Mahmoud Afshardoust

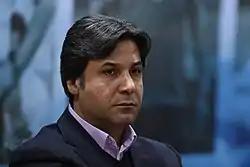

Mahmoud Afshardoust (born 22 March 1975 in Karaj) is the secretary general of the Iranian Volleyball Federation, a former player and coach of the Iran men's national volleyball team. Afshardoust was invited to the national youth team of Iran in 1991, and in 1993 and 1994 he was the captain of the national youth team. In 1994, he became the most valuable (MVP) youth player in Asia. He was invited to the senior national team in 1995, and was in the senior national team until September 2003, won a silver medal in the 2002 Asian Games, and a bronze medal in the 2003 Asian Championship (China). Afshardoust was the coach of the Iranian national team from 2008 to 2010. He won a silver medal at the 2010 Asian Games in Guangzhou, and a silver medal at the 2009 Asian Championships in the Philippines. He was introduced as the Secretary General of the Volleyball Federation of Iran, and resigned from this position in April 2016.